Houari Boumédiène

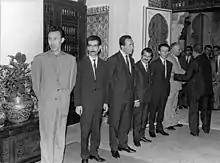
Houari Boumediene standing in a row with the other politicians, 1965.

Economically, Boumédiène turned away from Ben Bella's focus on rural Algeria and experiments in socialist cooperative businesses ("l'autogestion"). Instead, he opted for a more systematic and planned programme of state-driven industrialization. Algeria had virtually no advanced production at the time, but in 1971 Boumédiène nationalized the Algerian oil industry, increasing government revenue tremendously (and sparking intense protest from the French government). He then put the soaring oil and gas resources—enhanced by the oil price shock of 1973—into building heavy industry, hoping to make Algeria the Maghreb's industrial centre. His years in power were in fact marked by a reliable and consistent economic growth, but after his death, in the 1980s, the drop in oil prices and increasingly evident inefficiency of the country's state-run industries, prompted a change in policy towards gradual economical liberalization. Boumédiène imposed Arab socialism as the state ideology and declared Islam the state religion. He was a strong supporter of Arabization and was more assertive than Ben Bella in Arabizing Algeria, especially between 1970 and 1977, and declared 1971 the year of Arabization.